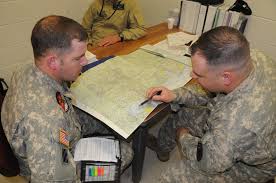
Label: Rs-24